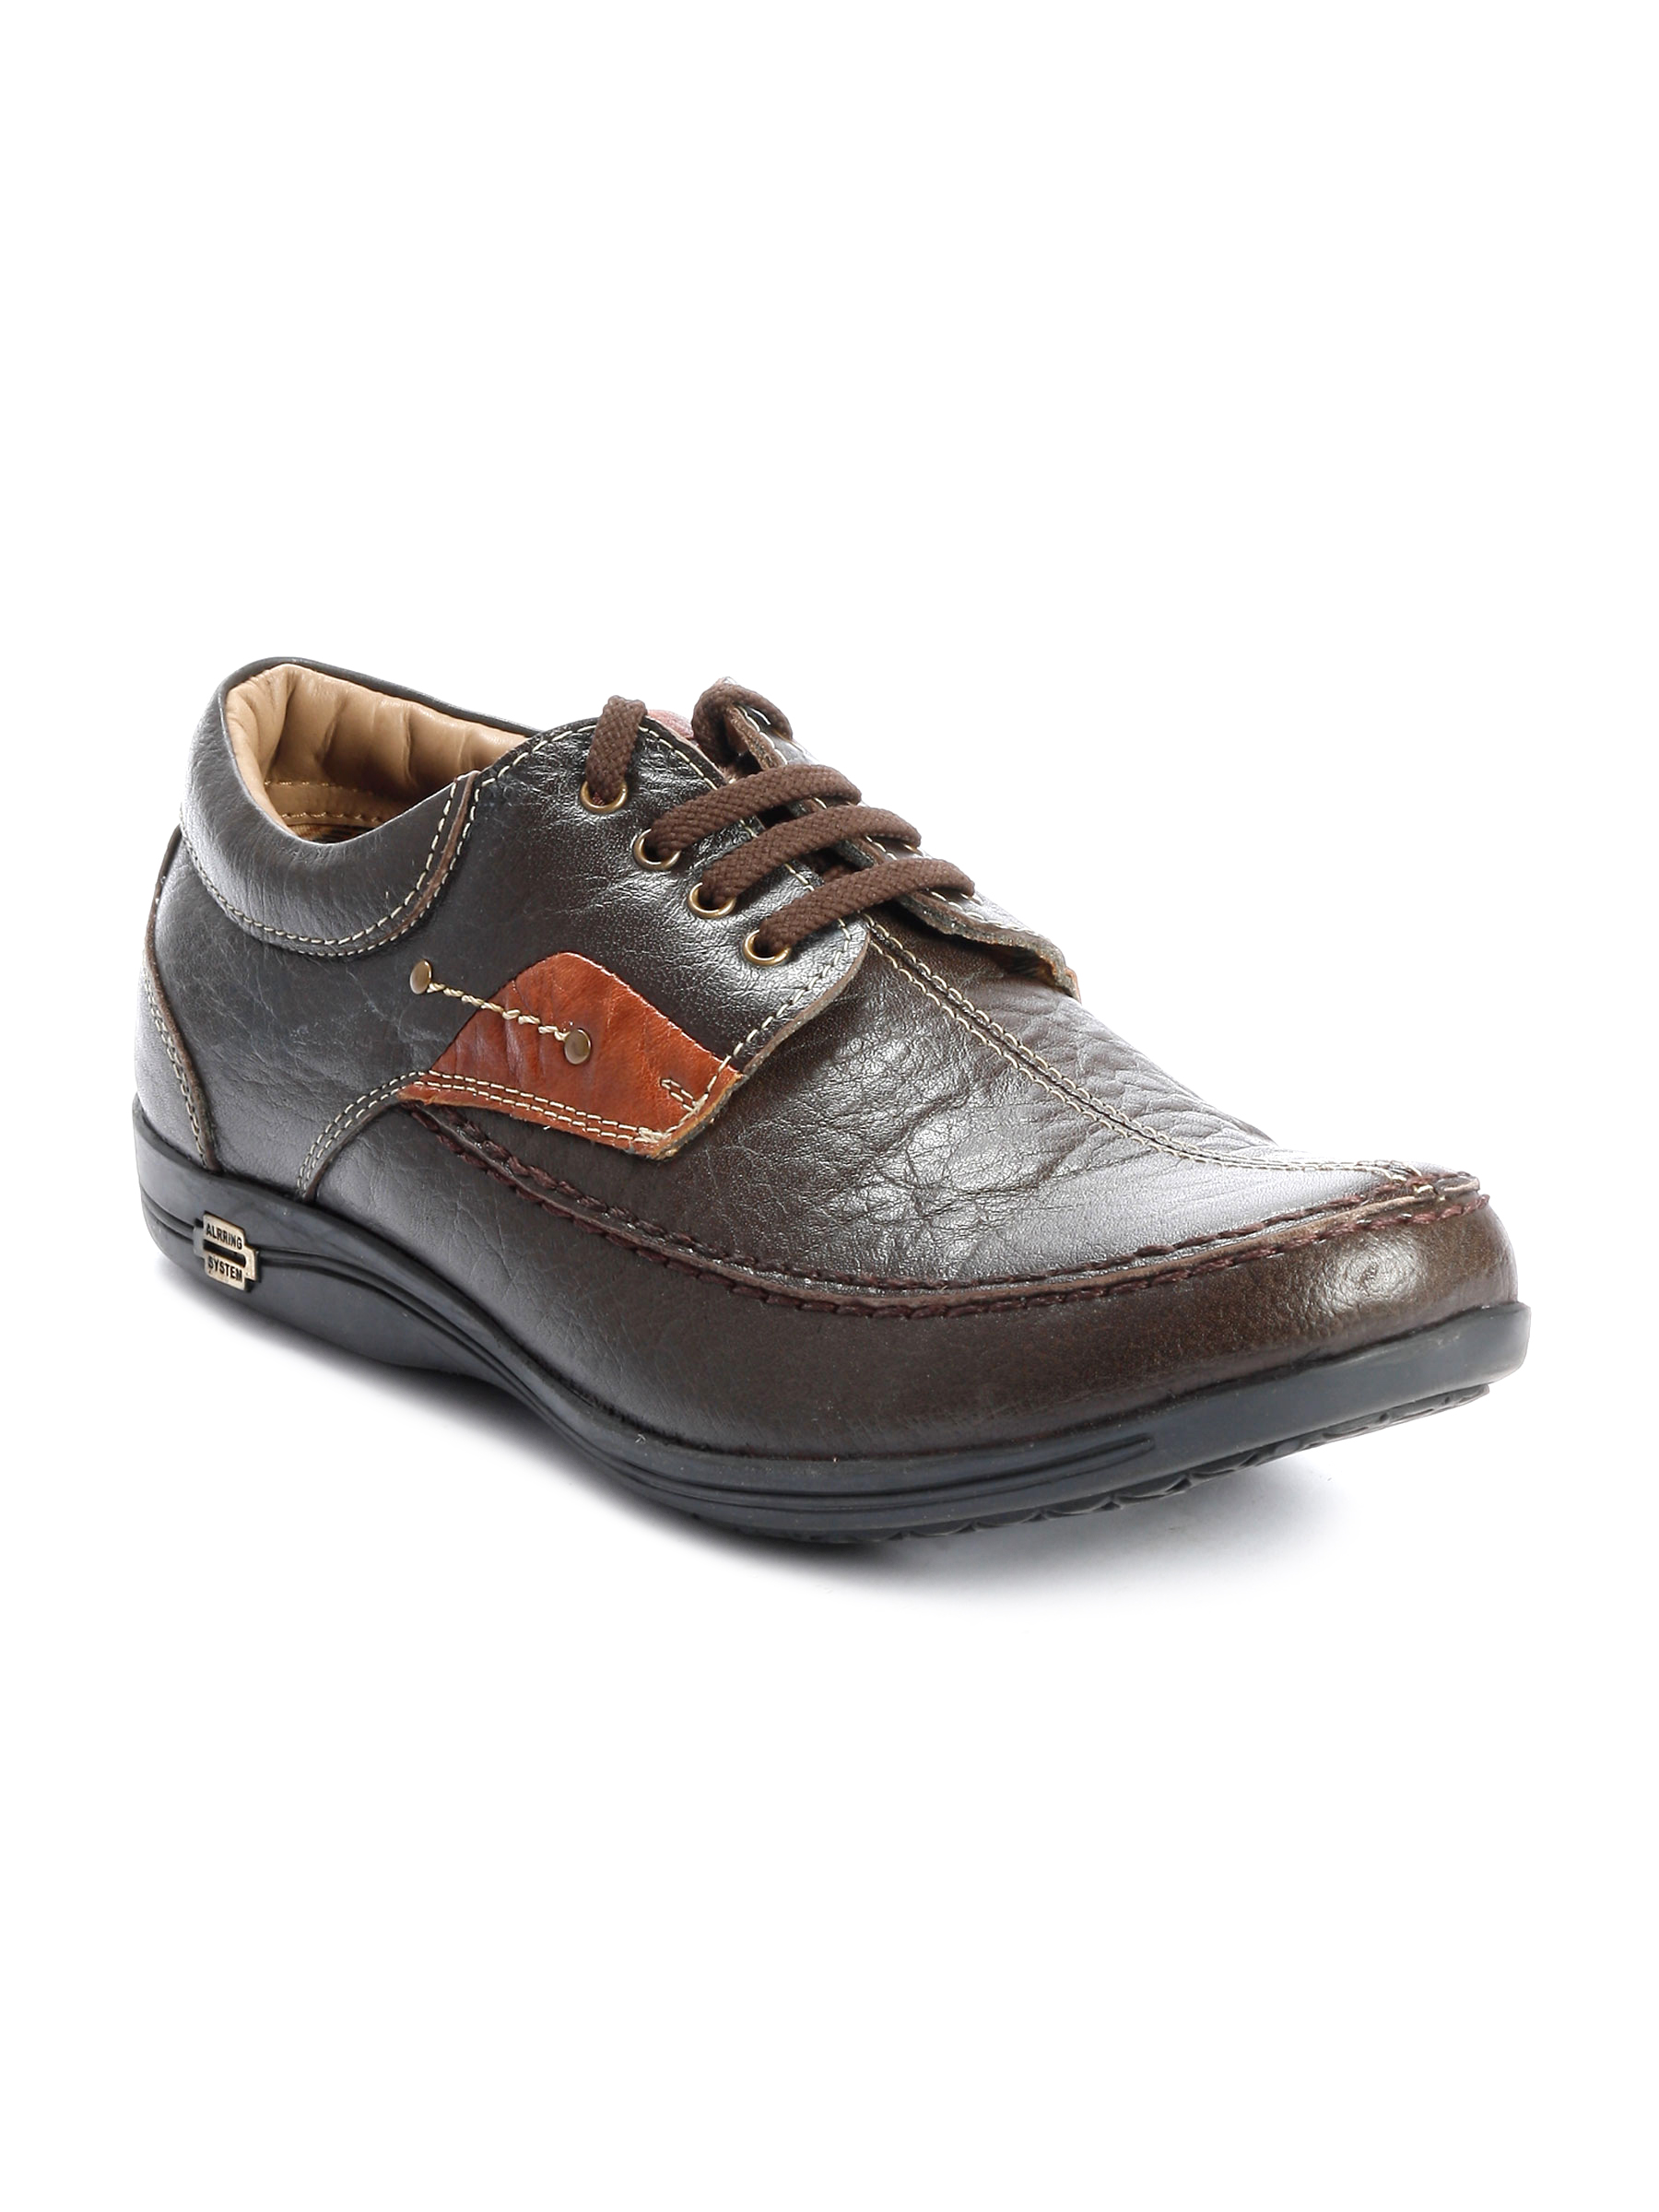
Buckaroo Men Meztli Brown Casual Shoe
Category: Footwear / Shoes / Casual Shoes
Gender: Men
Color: Brown
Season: Winter 2012
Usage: Casual